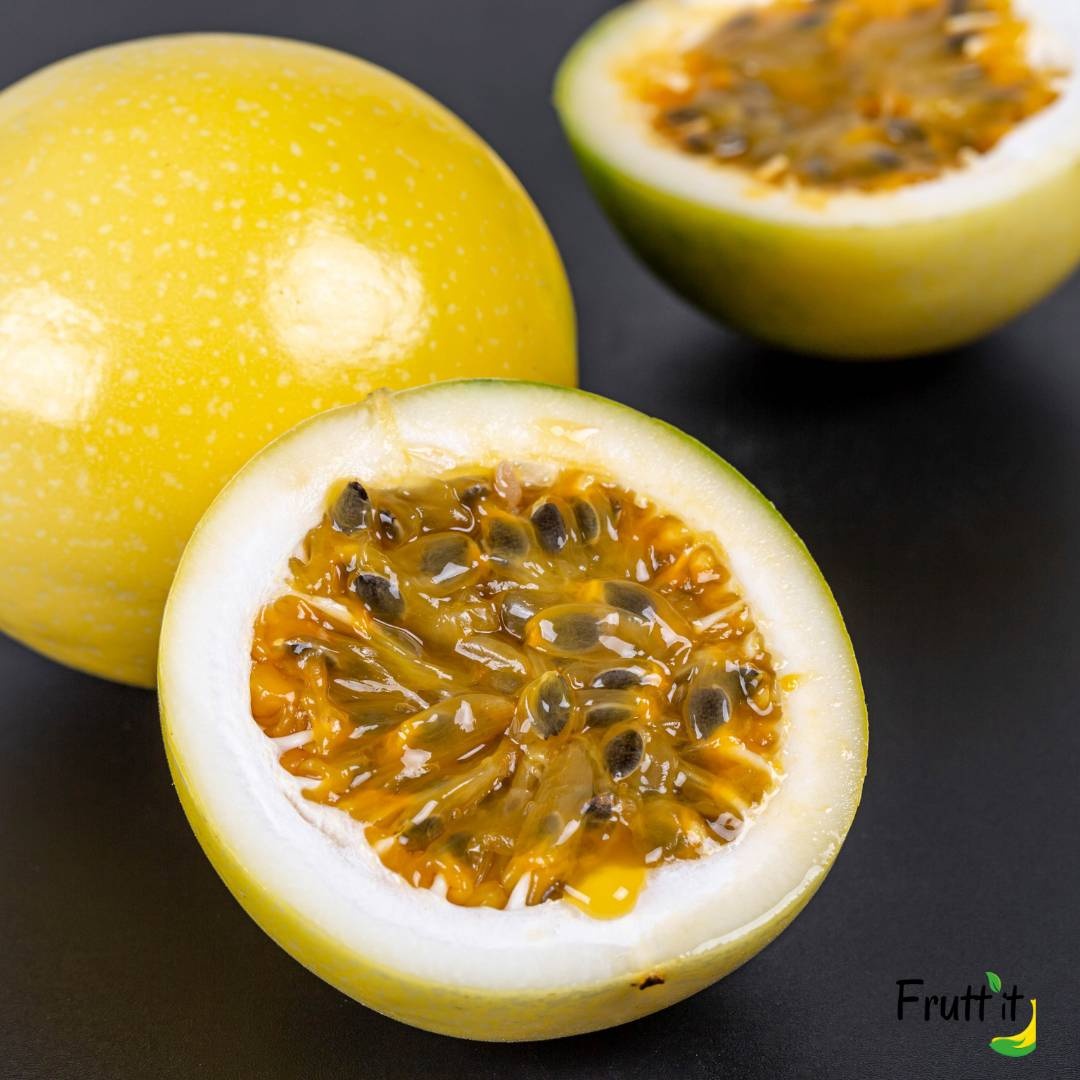
Maracuja 1 Frutto
Acquista la tua maracuja online: scopri le sue incredibili proprietà Il maracuja, noto per le sue straordinarie proprietà benefiche, sta diventando sempre più popolare tra coloro che cercano opzioni salutari e naturali. Questo frutto esotico, oltre a essere una delizia per il palato, offre una vasta gamma di benefici per la salute che molti stanno iniziando a scoprire. Acquistare maracuja online è diventato un metodo conveniente per integrare nella dieta quotidiana le sue incredibili proprietà. Questo articolo esplora le origini del maracuja, descrive le sue varietà e il significato del suo nome, offre suggerimenti su come consumarlo e riconoscere un frutto maturo, evidenzia i suoi benefici per la salute e il suo impiego in cucina. Inoltre, verranno discusse eventuali controindicazioni e consigli per la conservazione e l'acquisto online del maracuja. Origini e distribuzione Il maracuja, conosciuto anche come frutto della passione, ha le sue radici nelle regioni tropicali e subtropicali del Sud America. La sua origine si localizza specificamente in Brasile, Paraguay e Argentina. Questo frutto esotico ha trovato terreno fertile in molteplici paesi grazie al suo adattamento a climi caldi e umidi. Clima e Terreno Preferiti : Clima: Tropicale o subtropicale, con temperature medie tra 18 e 27 gradi Celsius. Luce solare: Richiede abbondante luce solare per crescere bene. Pioggia: Necessita di piogge regolari. Terreno: Predilige terreni ben drenati, ricchi di sostanze organiche e nutrienti, con un pH compreso tra 6.0 e 7.5. Principali Paesi Produttori : America del Sud : Brasile (primo produttore mondiale), seguito da Colombia, Ecuador e Perù. Africa : Kenya e Sudafrica come principali produttori. Asia : India, Thailandia, Vietnam e Filippine tra i maggiori produttori. Oceania : Australia e Nuova Zelanda. In Italia, la coltivazione del maracuja è ancora in fase embrionale, principalmente a causa del clima che non favorisce una produzione su larga scala come nei paesi tropicali. Tuttavia, alcune regioni del Sud Italia e le isole, grazie al loro clima più mite e simile ai tropici, stanno iniziando a coltivare questo frutto, principalmente in piccoli appezzamenti o vasi, sia per il consumo domestico sia per la vendita nei mercati locali. Questo interesse crescente per il maracuja in Italia apre nuove possibilità per gli appassionati di frutti esotici, rendendo l'acquisto online un'opzione sempre più valida e apprezzata per assaporare le incredibili proprietà di questo frutto. Descrizione e varietà Il maracuja, conosciuto anche come frutto della passione, si presenta con una forma ovale e la sua pelle può assumere diverse tonalità: viola, giallo o rosso. Questa varietà di colori non è solo un piacere per gli occhi ma indica anche le diverse varietà disponibili: Passiflora edulis o Maracuja classica : caratterizzata da una pelle di colore rosso-viola e delle dimensioni simili a quelle di una pallina da ping-pong. Passiflora edulis flavicarpa o Granadilla : con una pelle gialla, leggermente più grande di una palla da tennis. Ogni 100g di maracuja apporta 97 Kcal ed è composto principalmente da acqua (73%), rendendolo un'opzione rinfrescante e idratante. Inoltre, è ricco di: Fibre: 10.4g Carboidrati: 23.38g Zuccheri: 11.2g Vitamina C: in abbondanza Colesterolo: assente Questa composizione lo rende un alleato della salute, grazie anche alla presenza di passiflorina nella varietà gialla, un potente tranquillante naturale che non induce dipendenza. Le varietà di maracuja includono anche la Brazilian golden , caratterizzata da una buccia giallo-arancione e un sapore dolce ma leggermente aspro, e la black maracuja o giant granadilla , con una buccia dura di colore scuro e una polpa succosa e ricca di semi. La purple maracuja o purple granadilla si distingue per la sua buccia grigio-viola e il sapore dolce e leggermente aspro. Caratteristiche del Maracuja : Forma: Ovale Varietà principali: Classica (pelle rosso-viola) e Granadilla (pelle gialla) Pelle: Rugosa che tende a raggrinzirsi con la maturazione Polpa: Simile al melograno, con piccoli grani gialli ricoperti di mucillagine in tre colori (giallo, arancione e verde chiaro) Sapore: Fragrante, rinfrescante, dolce e acido La pianta di maracuja, un rampicante che può raggiungere i 4-6 metri di altezza, è autonoma nella produzione di frutti anche se coltivata da sola, grazie alla pollinazione entomofila effettuata da api e altri insetti impollinatori. Predilige terreni sabbiosi, profondi e subacidi, non tollerando quelli calcarei, compatti e asfittici. La sua fioritura, con fiori grandi fino a 10 cm di diametro dai petali bianchi e una corona di filamenti rosso-viola, aggiunge un tocco di bellezza al giardino oltre alla produzione di frutti deliziosi. Il significato del nome Il nome "maracuja" ha radici profonde nella cultura latinoamericana, rivelando una storia affascinante e un significato che va oltre la semplice denominazione di un frutto. Origine del Nome : Maracuja : Deriva dal latino americano, un termine che immediatamente evoca l'immagine di terre esotiche e ricche di biodiversità. Frutto della Passione : Conosciuto anche come "frutto della passione" o passion fruit, il maracuja ha una storia particolare legata a questo nome. I missionari in Sud America utilizzavano il fiore della pianta di passiflora, che produce il maracuja, per spiegare agli indigeni la crocifissione di Gesù Cristo, collegando così il frutto alla passione di Cristo. Significato Scientifico e Popolare : Nome Scientifico : Passiflora edulis, che sottolinea la sua appartenenza alla famiglia delle Passifloraceae. Nomi Comuni : Oltre a maracuja e frutto della passione, è conosciuto come "purple passion fruit" in inglese, evidenziando la varietà più comune di colore viola. Granadiglia : Un altro termine interessante è "granadiglia", che trae origine dal latino "granum" (grano) e "dilis" (commestibile), sottolineando la commestibilità e la consistenza granulosa della polpa. Il Fiore della Passione : La denominazione "frutto della passione" non solo fa riferimento alla storia religiosa, ma anche all'aspetto unico del fiore di passiflora, che con i suoi petali vibranti e la struttura complessa, ha ispirato i missionari per la sua somiglianza con gli elementi della Passione di Cristo. Questo legame tra il fiore, il suo frutto e una storia di fede rende il maracuja un frutto con un retaggio culturale e spirituale ricco e profondo. Attraverso queste denominazioni, il maracuja si presenta non solo come un frutto esotico e delizioso ma anche come un simbolo di fede e cultura, arricchendo la sua storia e il suo significato nel contesto latinoamericano e oltre. Come consumare il maracuja Il maracuja, noto anche come frutto della passione, offre una versatilità incredibile in cucina, permettendo di arricchire con un tocco esotico una vasta gamma di piatti e bevande. Ecco alcune idee su come incorporare questo frutto delizioso nella vostra dieta quotidiana: Consumo Fresco : Tagliare il frutto a metà e utilizzare un cucchiaio per gustare la polpa gialla, evitando la parte bianca amara. La polpa può essere aggiunta direttamente a insalate di frutta, combinando maracuja con fragole, banane, ananas, kiwi, papaya e noce di cocco. Aggiungere un po' di zucchero, acqua e vaniglia, e lasciare riposare in frigorifero prima di servire. Bevande : Per preparare succhi o cocktail rinfrescanti, frullare la polpa di maracuja con acqua e filtrare per rimuovere i semi. È possibile aggiungere zucchero o dolcificante a piacere. Il maracuja si presta benissimo alla preparazione di gelati, smoothies, sorbetti, succhi, insalate di frutta e cocktail, arricchendo ogni bevanda con il suo sapore leggermente acido e astringente. Piatti Salati e Dolci : Dolci : Utilizzare il succo di maracuja per preparare mousse, utilizzando ingredienti come papaya, mango, latte, panna, tuorli d'uovo, zucchero, chiodi di garofano e scorza di limone. Oppure, creare marmellate facendo bollire la polpa di maracuja con acqua, zucchero e succo di limone. Salati : Il maracuja può essere usato per creare salse esotiche per piatti di pesce e crostacei, o come condimento per fritture di pesce. Queste idee non solo mostrano come il maracuja possa essere facilmente incorporato in vari piatti e bevande, ma sottolineano anche la sua capacità di arricchire la dieta con un gusto unico e proprietà benefiche. Come riconoscere un frutto maturo Riconoscere un maracuja maturo è fondamentale per assaporarne al meglio le proprietà e il gusto. Ecco alcuni punti chiave da considerare quando si sceglie questo frutto esotico: Colore : Un maracuja maturo presenta una colorazione più scura. A seconda della varietà, può essere viola, rosso o giallo. La pelle completamente colorata è un buon indicatore di maturità. Consistenza della pelle : Rugosità : La pelle di un maracuja maturo è rugosa e increspata. Questo aspetto è particolarmente evidente quando il frutto ha raggiunto il pieno della maturità. Morbidezza : Al tatto, un maracuja maturo si presenta leggermente morbido, ma non troppo. Se premuto delicatamente, dovrebbe cedere leggermente sotto la pressione, simile alla consistenza di un kiwi maturo. Suggerimenti per la scelta : Evitare frutti troppo duri : Se il maracuja è troppo duro al tatto, significa che non è ancora maturo. Attenzione ai frutti troppo morbidi : Un maracuja che si presenta troppo morbido o con un odore fermentato è probabilmente troppo maturo o addirittura guasto. Acidità vs Dolcezza : La pelle liscia indica un frutto più acido, mentre quella rugosa, ma non raggrinzita, denota una maggiore dolcezza. Per mantenere la freschezza del maracuja una volta portato a casa, è possibile lasciarlo maturare a temperatura ambiente se non è ancora pronto per il consumo. Una volta aperto, il maracuja dovrebbe essere consumato rapidamente per godere appieno delle sue proprietà benefiche e del suo sapore unico. Se non si prevede di consumarlo immediatamente, conservarlo in frigorifero può aiutare a prolungarne la freschezza. Benefici per la salute Il maracuja si distingue per le sue numerose proprietà benefiche per la salute, grazie alla sua composizione ricca di vitamine, minerali e antiossidanti. Ecco alcuni dei principali benefici che questo frutto può apportare: Ricchezza di Fibre e Vitamine : Fibre : Con il 27% del suo contenuto in polpa, il maracuja aiuta a eliminare il colesterolo e a proteggere le membrane mucose del colon. Vitamina C : Circa 30 mg per 100 g di polpa, agisce come un potente antiossidante e stimolante del sistema immunitario. Vitamina A e Flavonoidi : Con 1,274 IU per 100 g di polpa, offrono proprietà antiossidanti che proteggono le membrane mucose dei polmoni e della cavità orale dal cancro. Minerali e Effetti Energetici : Potassio : 348 mg per 100 g di polpa, regola il sistema cardiovascolare e funge da booster energetico naturale, particolarmente utile per gli atleti. Minerali : Contiene ferro, magnesio, rame e fosforo, agendo come un naturale ringiovanitore per il corpo. Benefici Specifici : Controllo del Peso : Grazie all'alto contenuto di fibre, il maracuja favorisce la perdita di peso e il metabolismo dei grassi. Proprietà Calmanti : Nota per le sue proprietà calmanti dovute agli effetti rilassanti della pianta di passiflora da cui deriva. Salute Cardiovascolare e Diabetica : Aiuta a regolare i livelli di zucchero nel sangue nei diabetici ed è utile nella prevenzione di malattie cardiovascolari grazie al suo alto contenuto di potassio. Incorporare il maracuja nella dieta quotidiana non solo arricchisce il palato con un gusto esotico e rinfrescante, ma contribuisce anche a mantenere e migliorare la salute generale, apportando benefici significativi al sistema immunitario, al cuore, alla pelle, e offrendo supporto nelle diete dimagranti. Impiego in cucina Il maracuja, grazie al suo sapore unico e alle sue versatili proprietà culinarie, si presta a una vasta gamma di applicazioni in cucina. Da dolci a piatti salati, passando per bevande rinfrescanti, ecco alcune idee per incorporare questo frutto esotico nella vostra dieta: Dolci e Dessert : Mousse di Maracuja : Un dessert leggero e rinfrescante, perfetto per concludere un pasto con una nota esotica. Crostata di Frutta Fresca con Gelatina e Crema Pasticcera al Maracuja : Una base croccante, crema pasticcera morbida e la freschezza del maracuja in gelatina. Cuoricini Semifreddi al Frutto della Passione : Piccoli dolci freddi, ideali per un fine pasto estivo o come goloso snack. Piatti Salati : Cordon Bleu alla Valdostana con Salsa al Maracuja : Una rivisitazione esotica del classico cordon bleu, accompagnato da una salsa agrodolce. Insalata di Branzino Affumicato con Mango e Maracuja : Un'insalata fresca e leggera, perfetta per un pranzo estivo. Farfalle con Vongole, Zucchine e Pomodorini al Sapore di Maracuja : Un primo piatto che unisce sapori di mare e terra con un tocco tropicale. Bevande : Sorbetto di Mango al Lime e Menta allo Zenzero con Purea di Maracuja : Un sorbetto rinfrescante e aromatico, ideale per le calde giornate estive. Cocktails e Bevande : Utilizzando la purea di maracuja, si possono creare cocktail esotici come il Maracuja Mojito o smoothies ricchi di gusto e vitamine. La purea di maracuja, composta dal 90% di frutto della passione e dal 10% di zucchero di canna puro, si rivela un ingrediente versatile per la preparazione di mousse, sorbetti, gelati, cocktail, bevande, smoothies e succhi. Prima dell'uso, è consigliato agitare bene la bottiglia per omogeneizzare il contenuto. L'aroma di maracuja, ottenuto attraverso processi di estrazione, concentrazione, distillazione, tostatura o fermentazione, in conformità con le normative UE, è indicato esclusivamente per l'uso in cucina, aggiungendo un tocco esotico e profumato a ogni piatto. Controindicazioni Nonostante le numerose proprietà benefiche del maracuja, ci sono alcune controindicazioni da tenere in considerazione prima di includerlo nella dieta quotidiana: Reazioni allergiche : Persone sensibili al lattice potrebbero sperimentare reazioni allergiche al maracuja. È possibile il verificarsi di irritazioni cutanee o reazioni allergiche dopo il contatto con il frutto o la pianta. Disturbi gastrointestinali : Un consumo eccessivo di maracuja può portare a effetti lassativi. Chi soffre di stomaco sensibile può riscontrare lievi problemi digestivi. I diabetici dovrebbero consumare maracuja con moderazione a causa del suo contenuto di zuccheri. Interazioni con farmaci : Potenziali interazioni negative con farmaci per ansia e depressione. Consigli per specifiche intolleranze : Chi ha intolleranze alimentari, come l'intolleranza al lattosio, dovrebbe prestare attenzione quando combina il maracuja con altri alimenti. Queste informazioni sono essenziali per chiunque stia considerando di aggiungere il maracuja alla propria dieta, specialmente per chi ha già condizioni di salute preesistenti o è soggetto a reazioni allergiche. Conservazione e acquisto online Per garantire la freschezza e mantenere intatte le proprietà del maracuja, è essenziale seguire alcune semplici regole di conservazione. Ecco come procedere: Conservazione del Maracuja Fresco : Nel frigorifero: Posizionare il maracuja nel cassetto per le verdure o sul ripiano laterale del frigorifero, dove può essere conservato fino a una settimana. Conservazione dei Semi di Maracuja : I semi possono essere conservati fino a un anno senza perdere la capacità di germinazione. È importante considerare la fonte dei semi, la qualità, la quantità e i costi di spedizione quando si acquistano online. Per quanto riguarda l'acquisto e la conservazione della purea di maracuja e dei cubetti di maracuja: Purea di Maracuja : Dopo l'apertura, la purea deve essere refrigerata e consumata entro 12 giorni. Cubetti di Maracuja : Conservare in un luogo fresco e asciutto, lontano dalla luce diretta del sole. Questi cubetti sono una fonte di fibra e possono essere utilizzati come topping per il porridge, nei frullati o come snack. Prima del consumo, è importante controllare l'elenco degli ingredienti e degli allergeni. Per chi è interessato all'acquisto online del maracuja, ci sono alcuni consigli utili da tenere a mente: Suggerimenti per l'Acquisto Online : Verificare sempre la disponibilità del prodotto prima dell'acquisto. Il maracuja di Frutt'it, coltivato in Calabria, Italia, in un clima mediterraneo, viene raccolto da terra quando è maturo, poiché è in questo momento che la pianta lascia naturalmente cadere i suoi frutti. Disponibile in tre dimensioni: 300g, 1kg (circa 15 frutti) e 2kg (circa 30 frutti), con un prezzo di €4.00. Seguendo queste linee guida, si può godere delle incredibili proprietà del maracuja, assicurandosi al contempo che il prodotto acquistato online sia di alta qualità e conservato nel modo corretto. Conclusione Attraverso quest'approfondimento sul maracuja, abbiamo esplorato non solo le sue ricche origini e la varietà offerte, ma anche i numerosi benefici per la salute che possono arricchire la dieta quotidiana di ciascuno. La versatilità nei metodi di consumo e l'ampio impiego in cucina ne fanno un eccellente complemento alimentare, capace di portare un tocco esotico e benefico sui tavoli di chiunque sia alla ricerca di un'alimentazione gustosa ma al contempo sana. L'importanza di scegliere prodotti di qualità è fondamentale per poter godere appieno delle sue proprietà, rendendo l'opzione di acquistare la tua maracuja online non solo conveniente ma assolutamente vantaggiosa. Con un occhio attento alle controindicazioni e le pratiche corrette di conservazione, integrare il maracuja nella propria dieta significa fare un passo verso uno stile di vita più consapevole e orientato al benessere, tracciando un ponte tra il piacere della scoperta culinaria e il sostegno alla salute fisica e mentale.
Brand: Frutt'it
Category: Food, Beverages & Tobacco > Food Items > Fruits & Vegetables > Fresh & Frozen Fruits > Passion Fruit